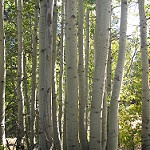
Label: forest